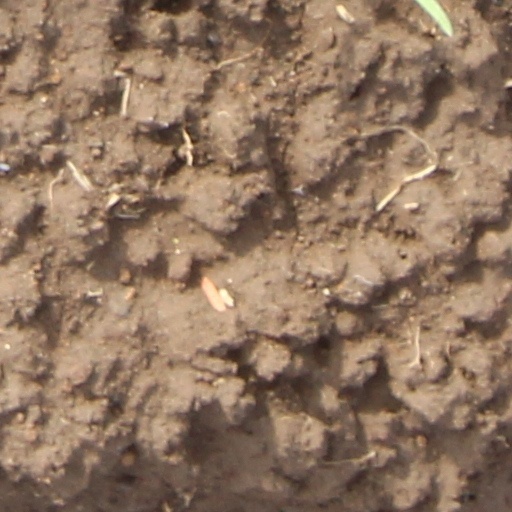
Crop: wheat